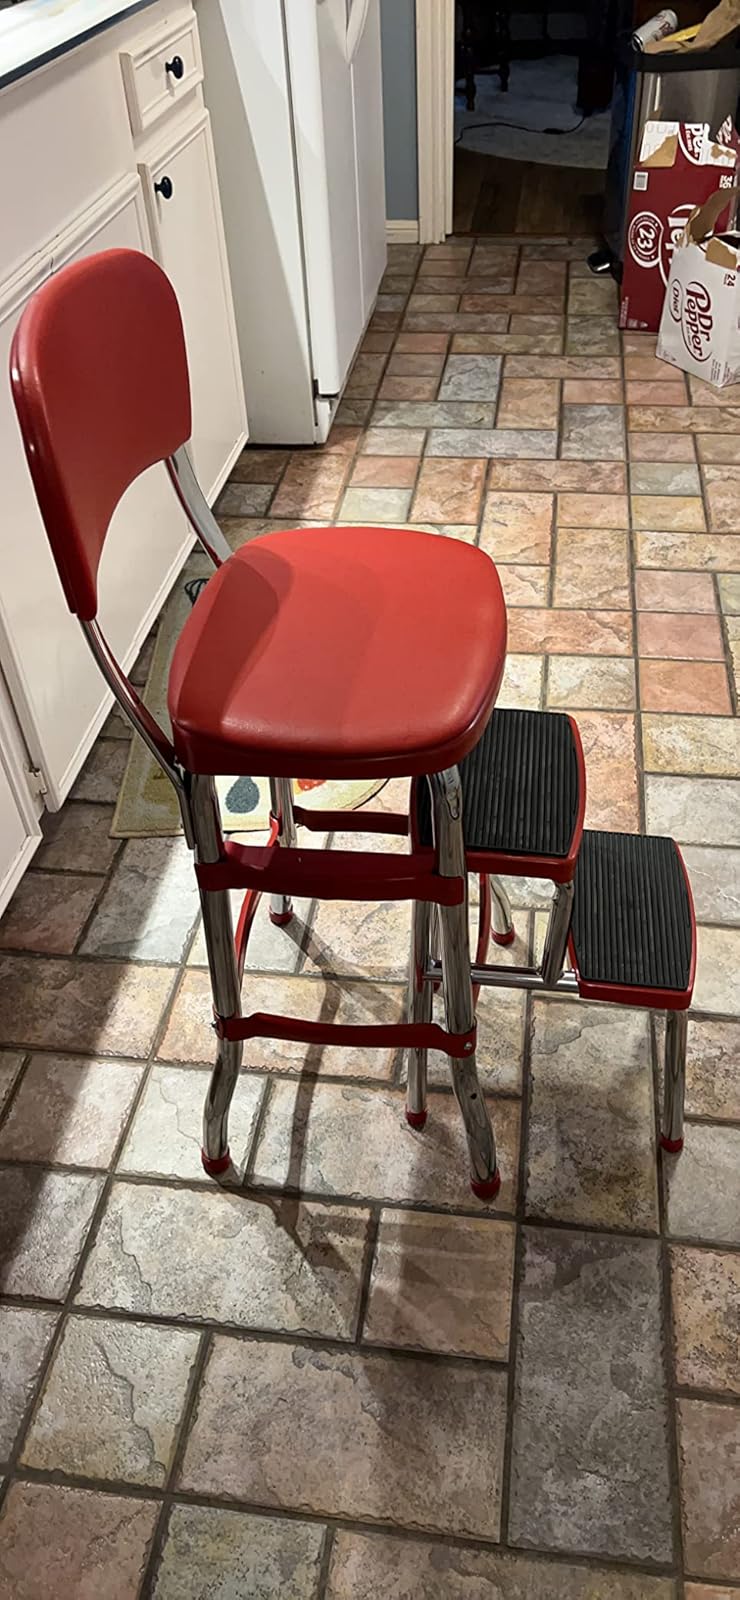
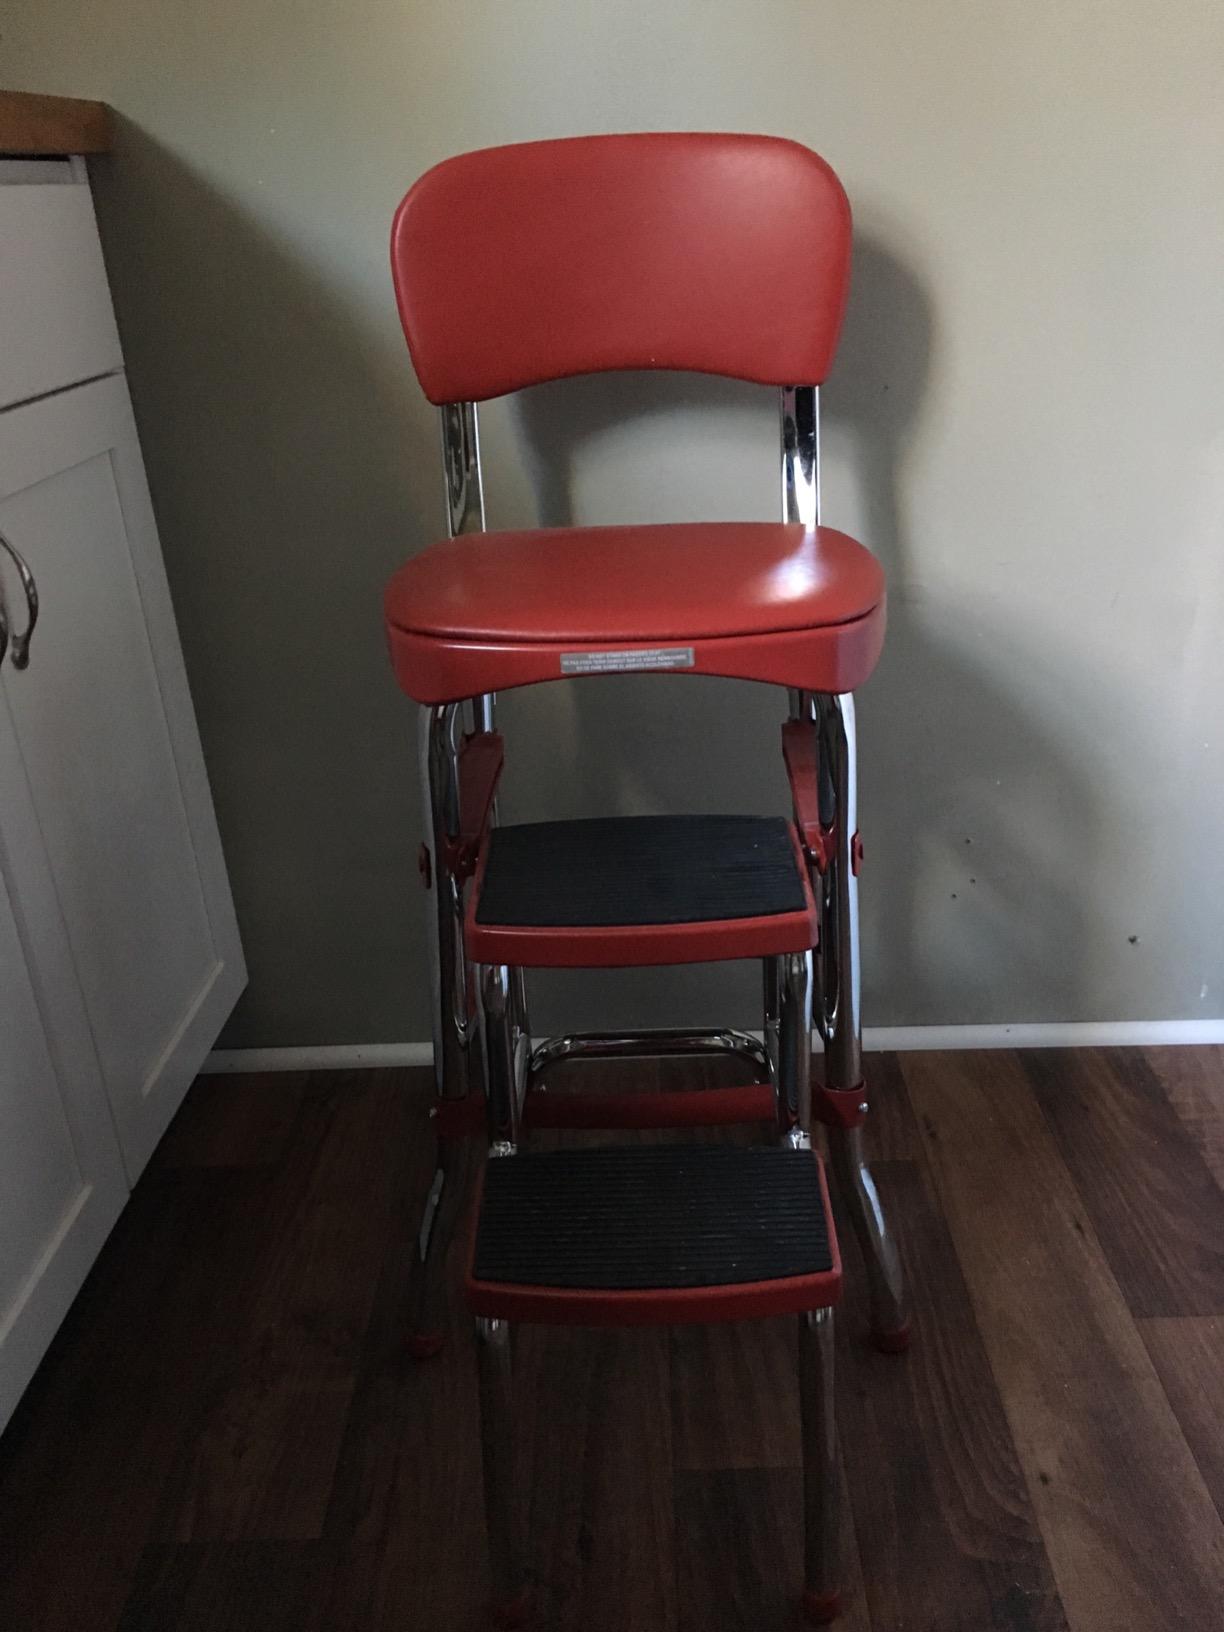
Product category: items_chair
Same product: yes